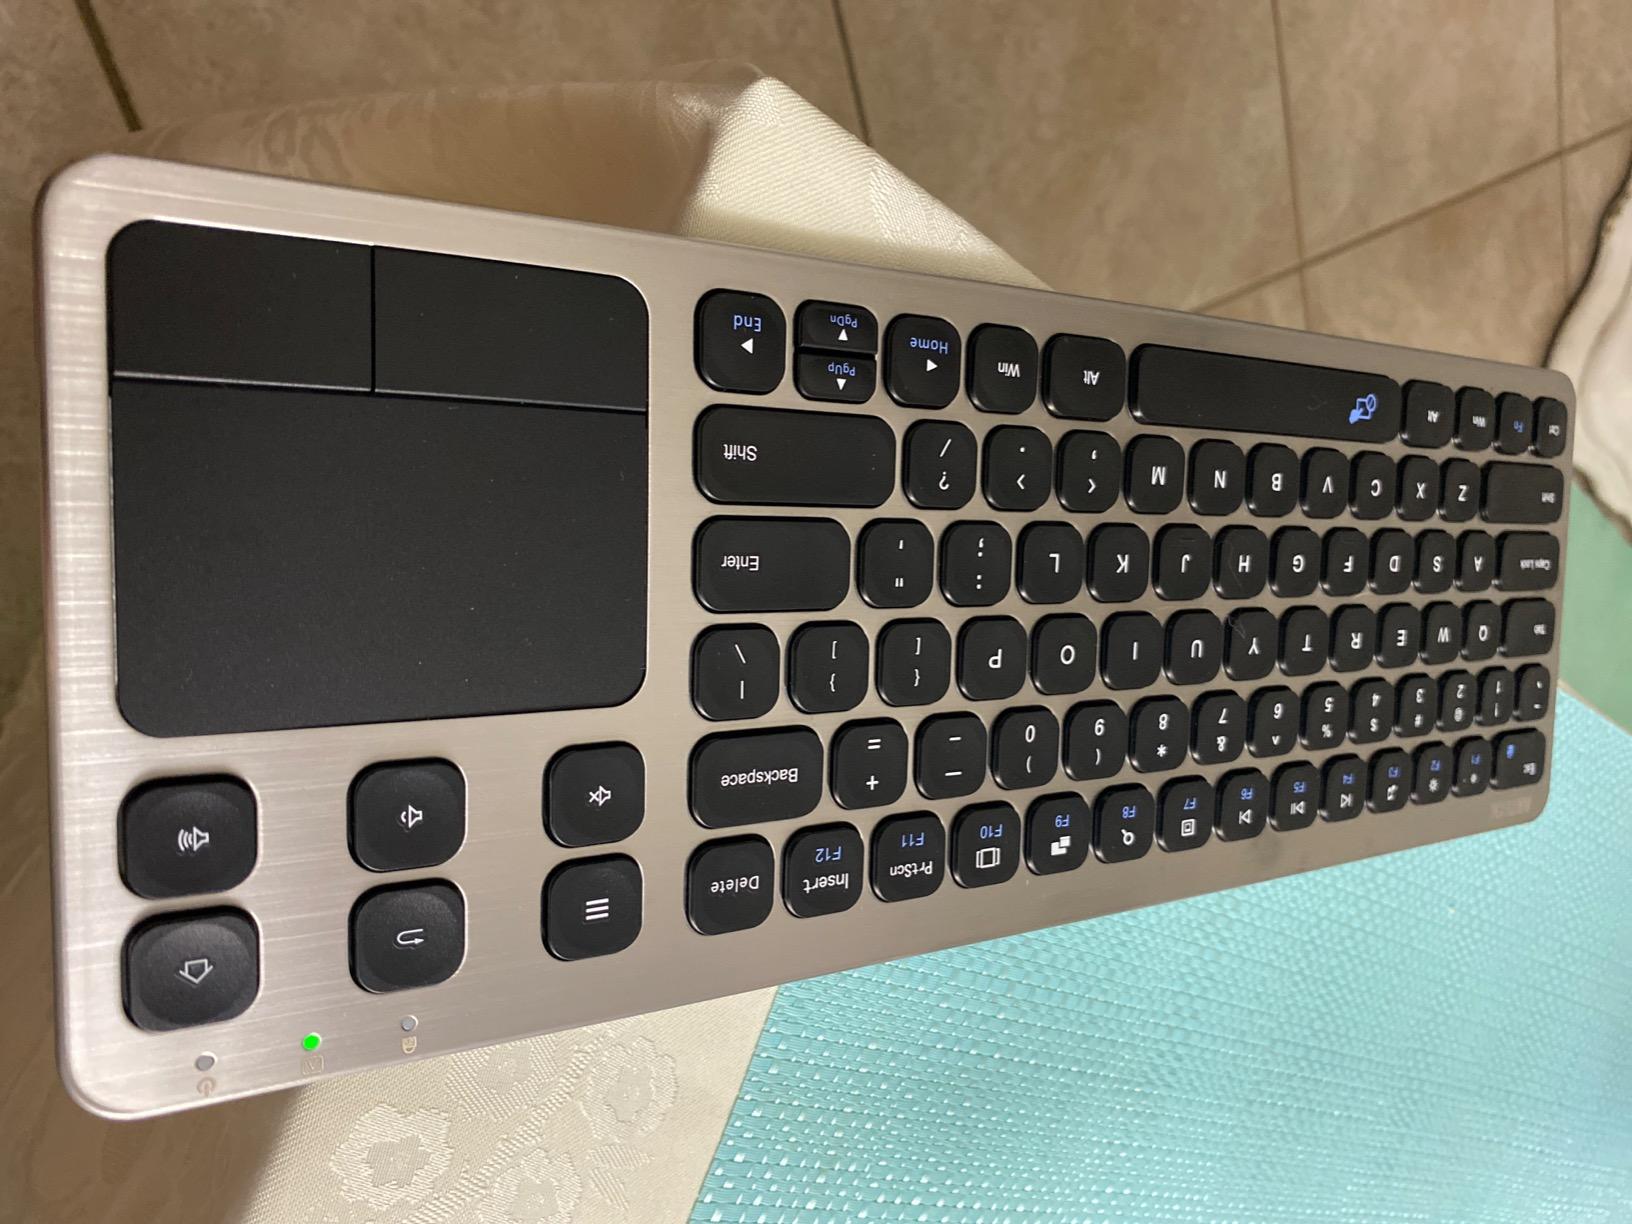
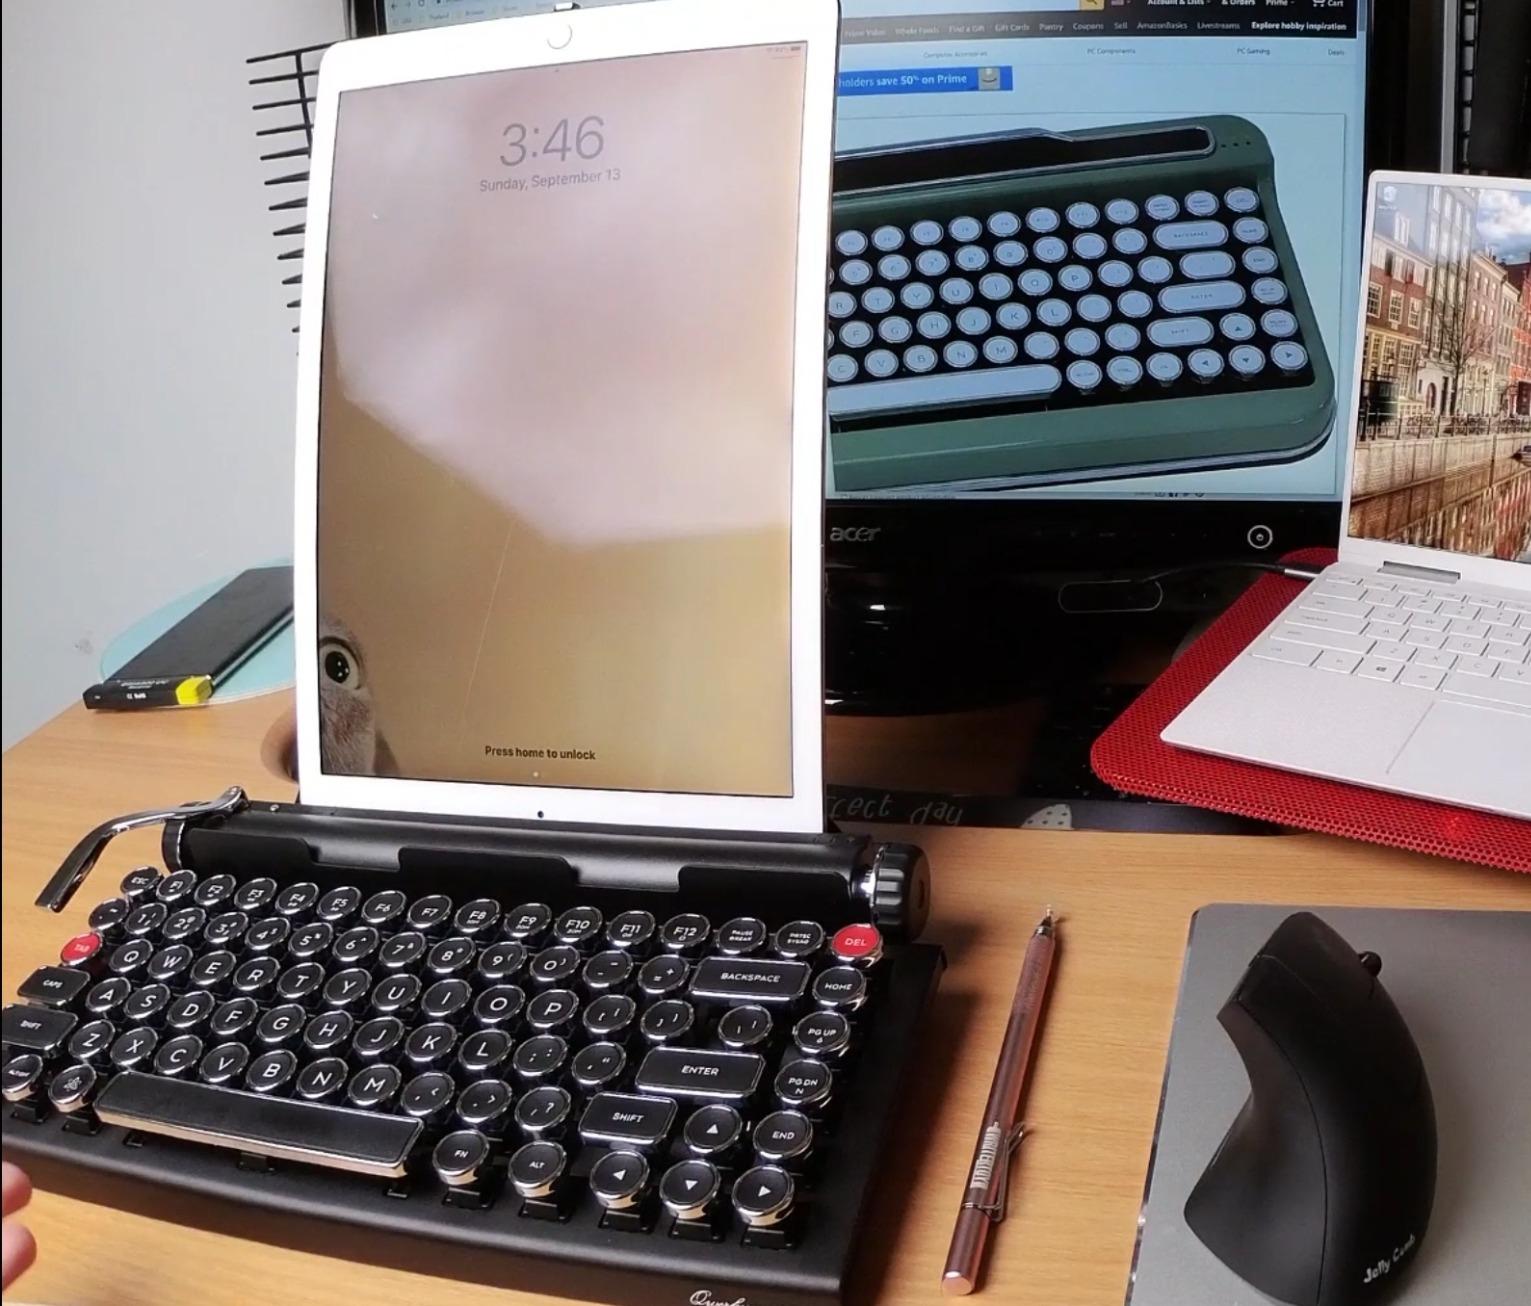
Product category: keyboard
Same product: no